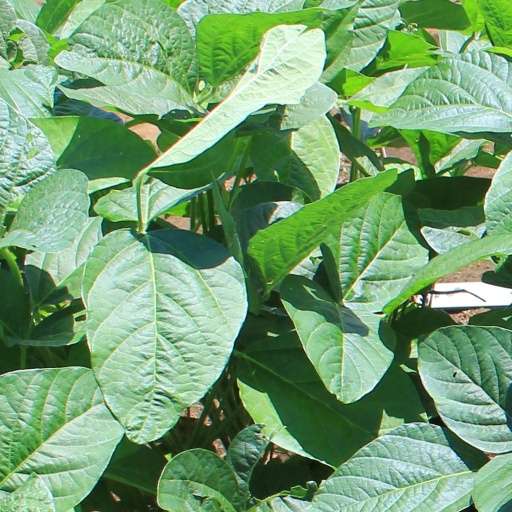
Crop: soybean